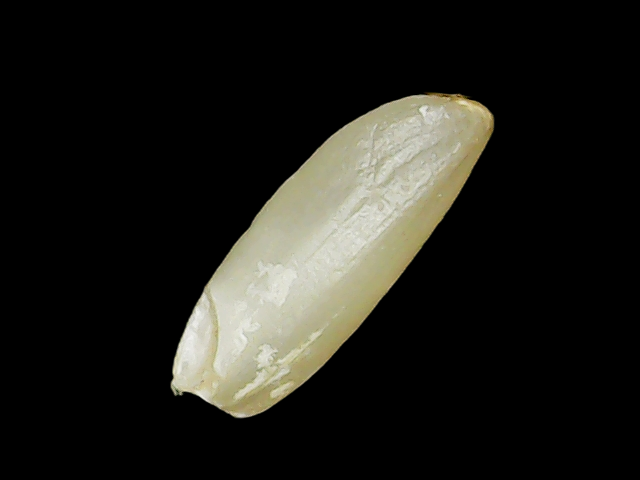
Rice variety: Binadhan12